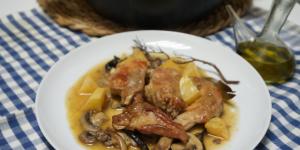
conejo a la cazuela